History of Toronto

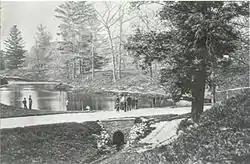
McCaul Pond at the University of Toronto campus, created from a dammed Taddle Creek, 1870.

Toronto's population grew rapidly in the late 19th century, increasing from 30,000 in 1851 to 56,000 in 1871, 86,400 in 1881 and 181,000 in 1891. The total urbanized population was not counted as it is today to include the greater area; those just outside the city limits made for a significantly higher population. The 1891 figure also included population counted after recent annexations of many smaller, adjacent towns such as Parkdale, Brockton Village, West Toronto, East Toronto, and others. Immigration, high birth rates and influx from the surrounding rural population accounted for much of this growth, although immigration had slowed substantially by the 1880s if compared to the generation prior.